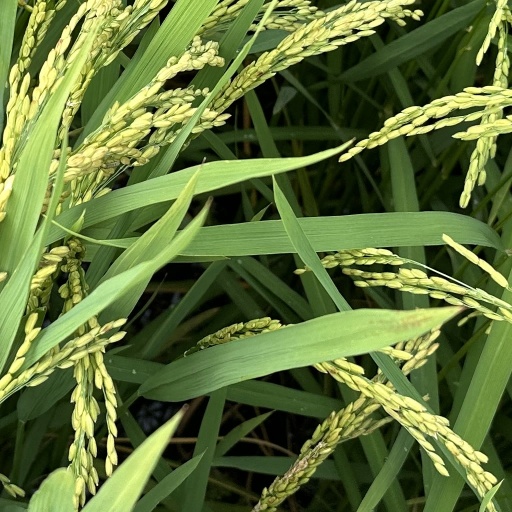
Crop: rice